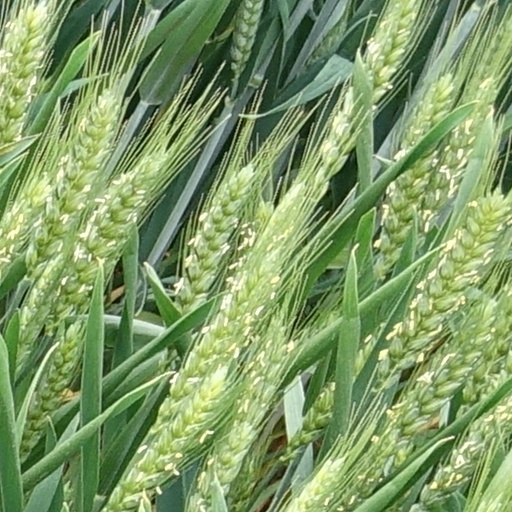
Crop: wheat